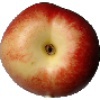
Label: Nectarine 1